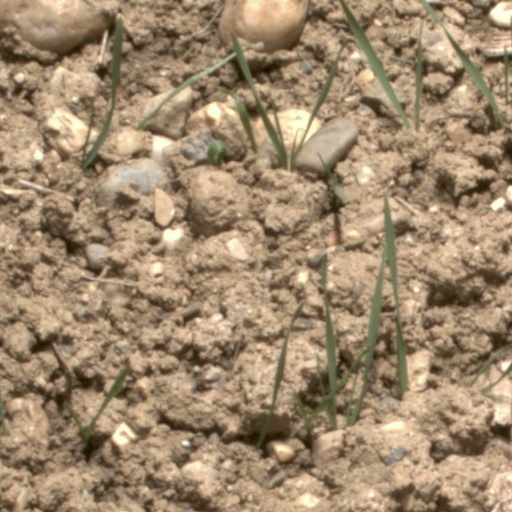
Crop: wheat